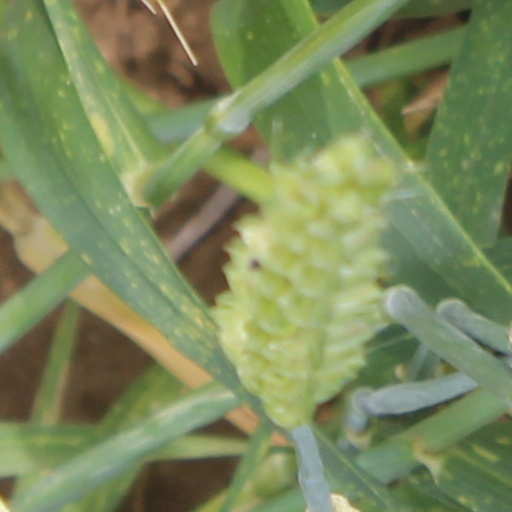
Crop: wheat